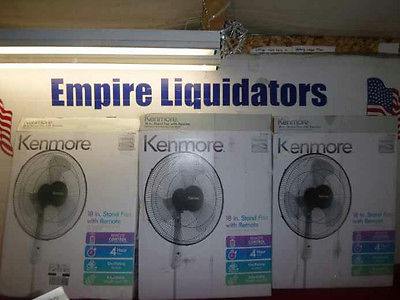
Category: fan